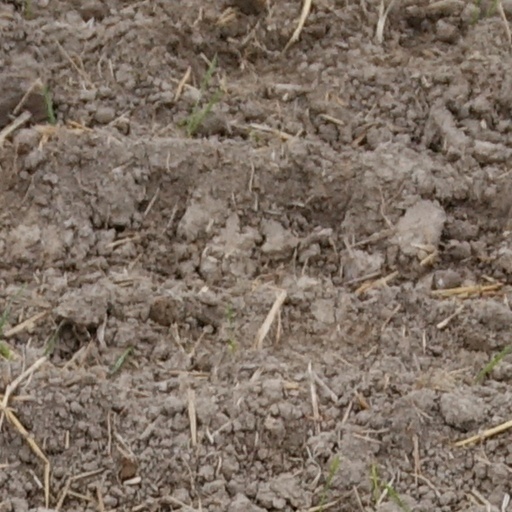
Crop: wheat